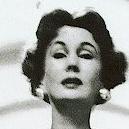
Age: 32